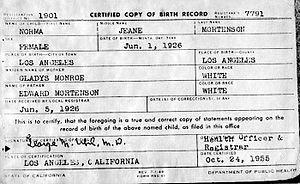
Marilyn Monroe [ˈmɛəɹɪlɪn mənˈɹoʊ], née Norma Jeane Mortenson le 1ᵉʳ juin 1926 à Los Angeles, où elle est morte le 4 août 1962, est une actrice, mannequin et chanteuse américaine. Plus d'un demi-siècle plus tard, elle continue d'être une icône majeure de la culture populaire.